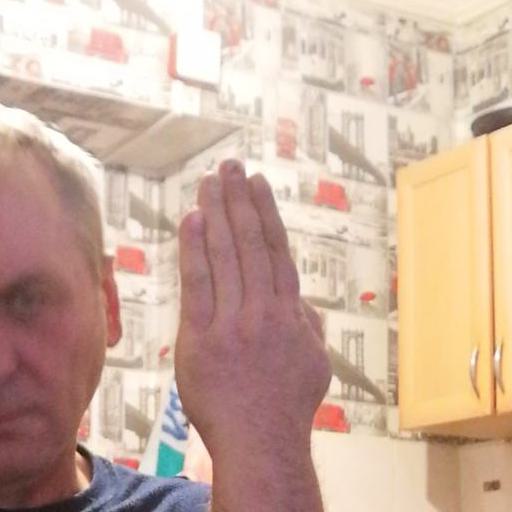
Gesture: stop_inverted